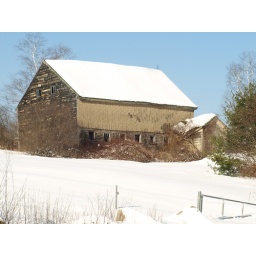
Old weathered barn building in Westbrook, Maine.